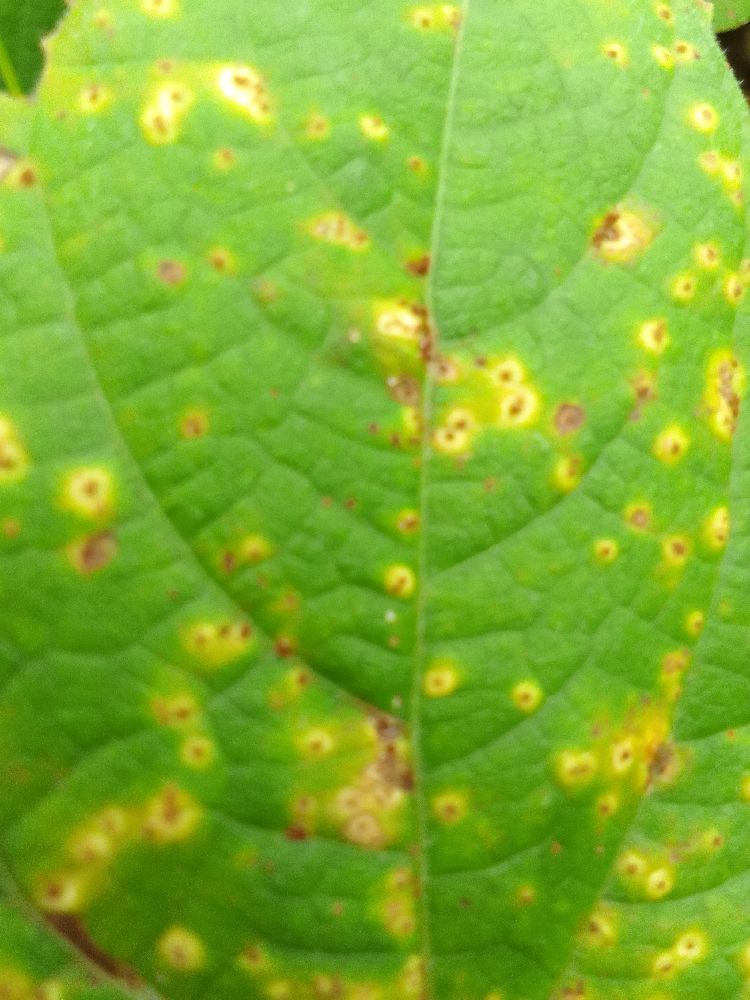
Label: rust